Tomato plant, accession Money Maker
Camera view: tilt-top (135 deg); turntable rotation: 210 degrees
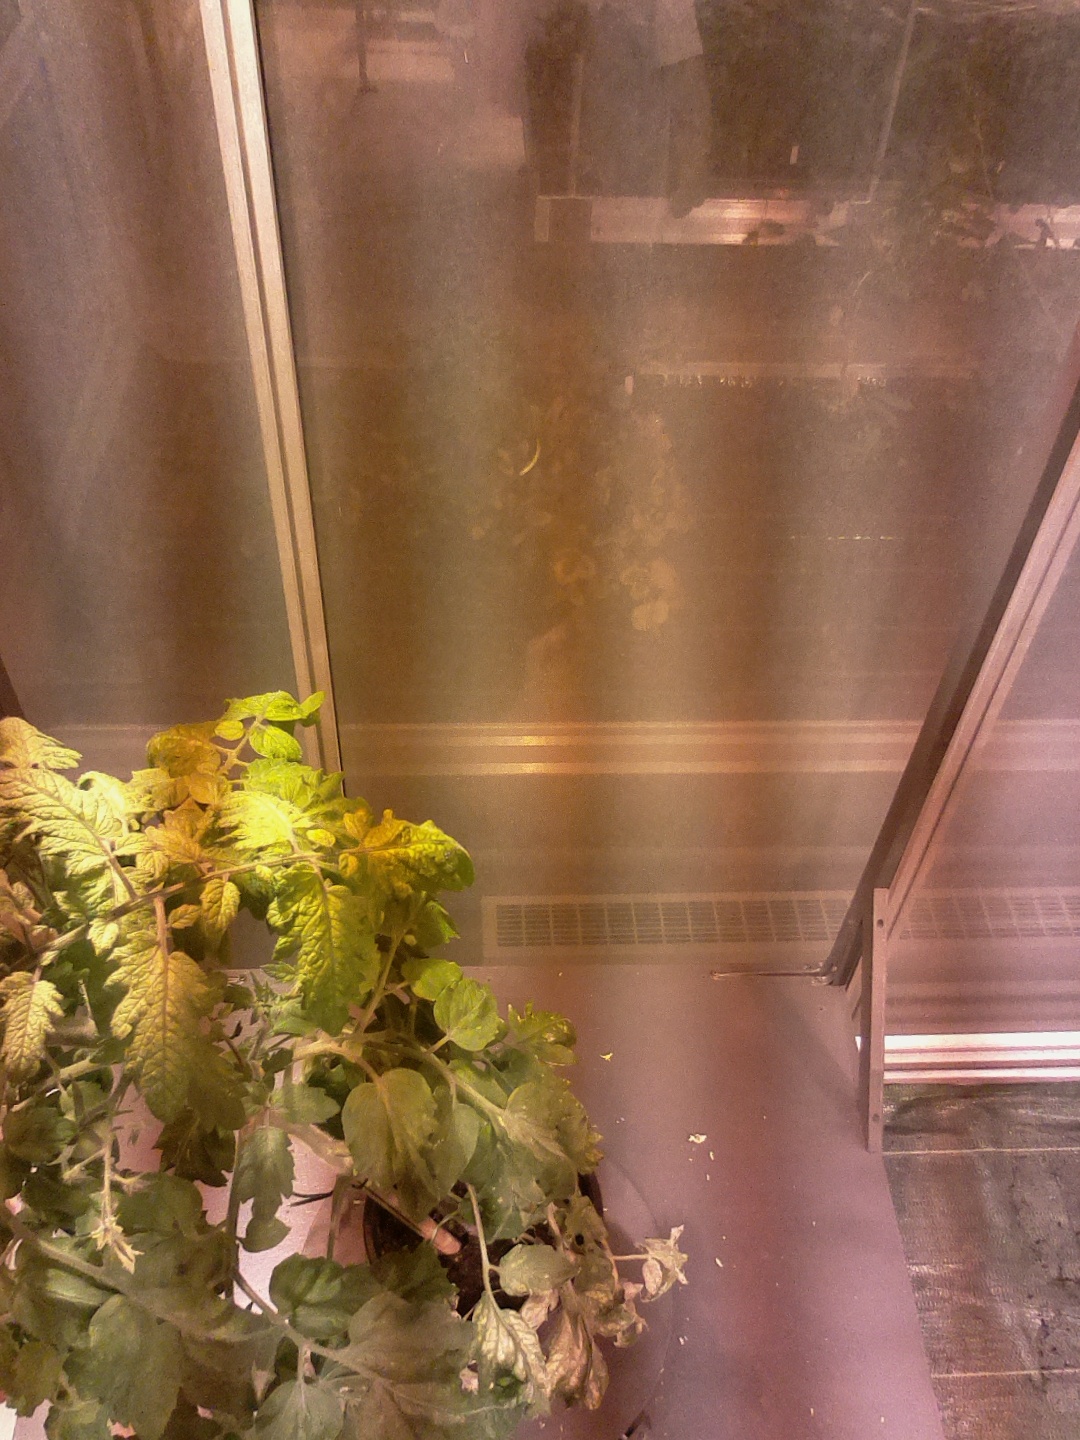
BBCH growth stage 72: 20%-30% of final fruit size